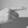
ASL letter: G